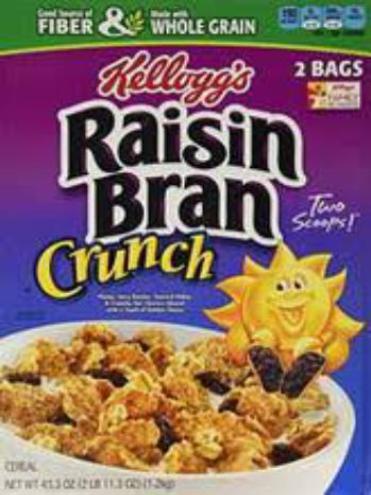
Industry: Food